Insel Air

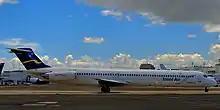
Insel Air in original livery at Miami

Insel Air inaugurated its first four services from Aruba operated by Insel Air Aruba in the first half of 2014. Insel Air Aruba began operations to Miami, Valencia, Caracas, which were already served by via Insel Air's Curaçao hub and Georgetown, Guyana was introduced in the network via Aruba in June 2014. Insel Air had also introduced Barranquilla, Colombia in June 2014 and La Romana, Dominican Republic in July 2014 from the airline's Curaçao hub.